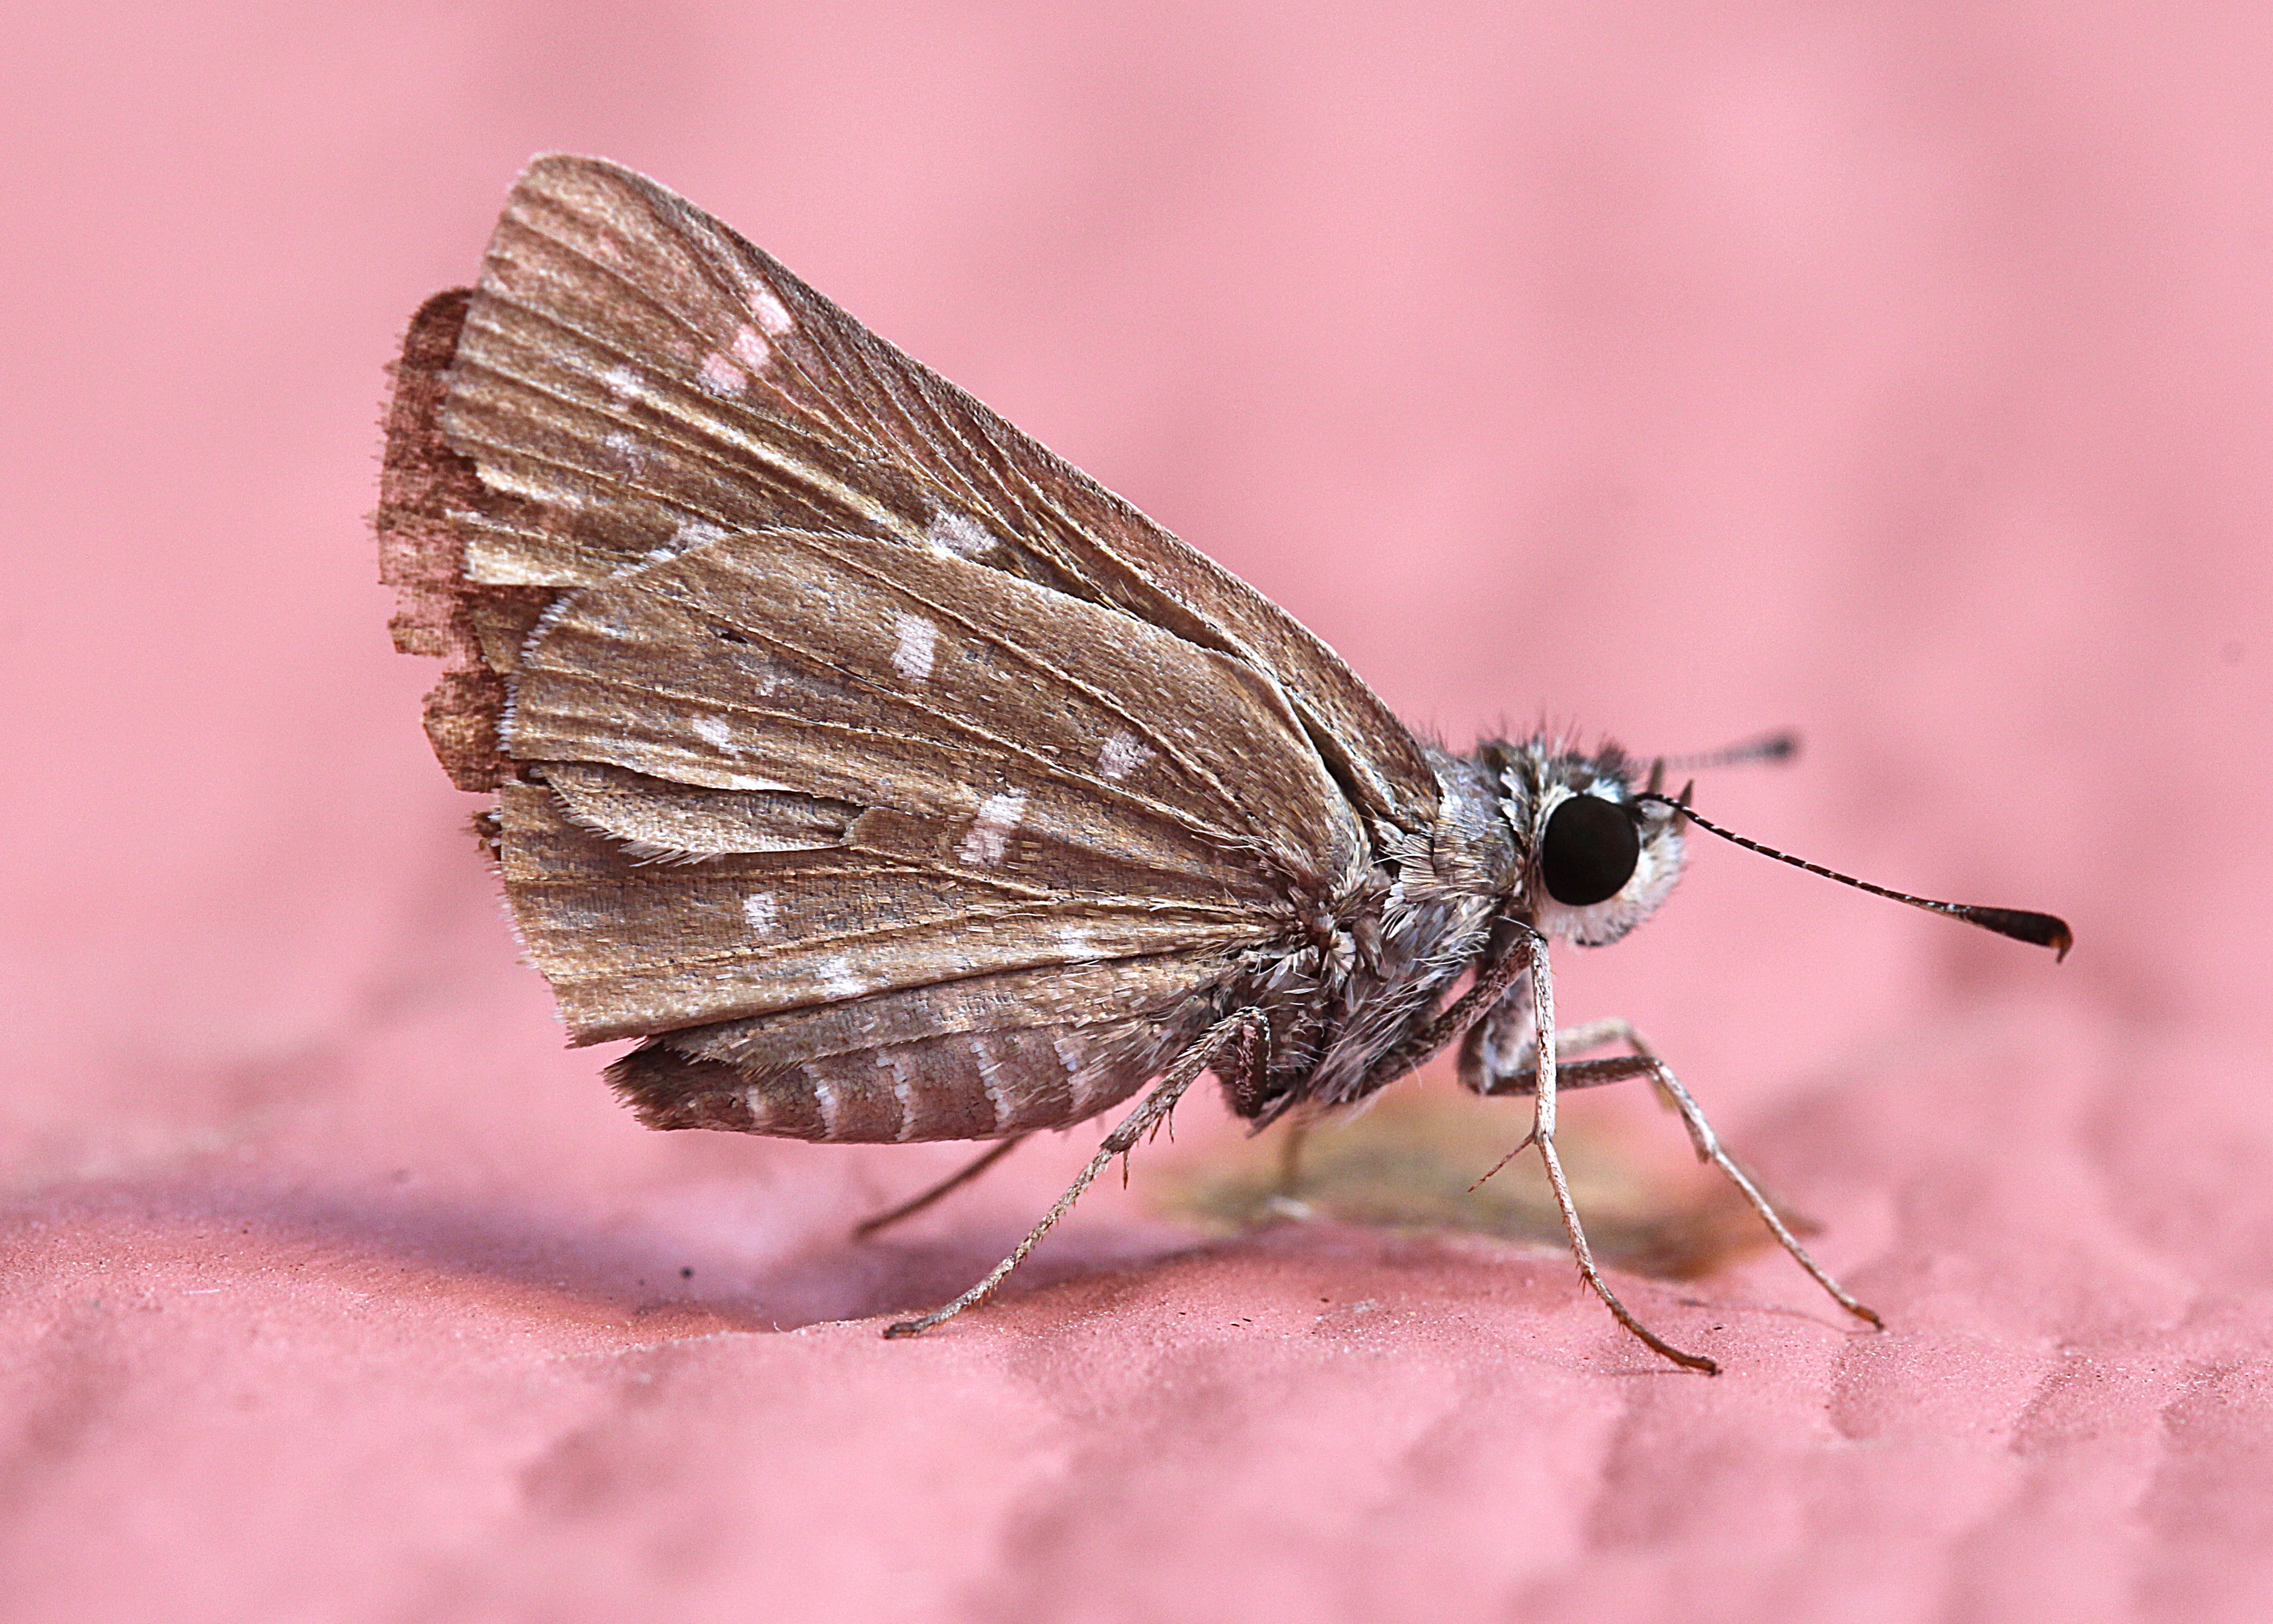
insect, invertebrate, moths and butterflies, butterfly, pollinator, arthropod, macro photography, lycaenid, skipper butterfly, net winged insects, moth